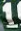
Number: 1